Question: When was the picture taken?
Tambaya: Yaushe aka ɗauki hoton nan?
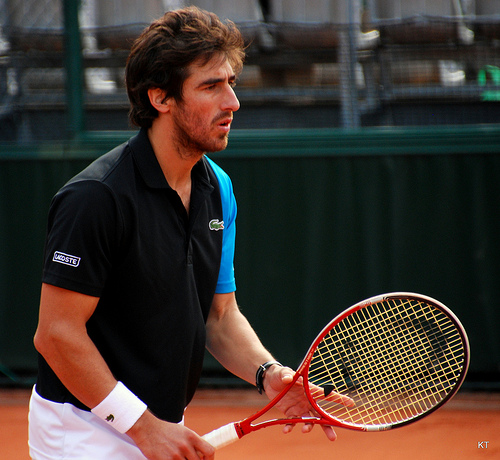
Answer: During a tennis match.
Amsa: A lokacin wasan tanis.